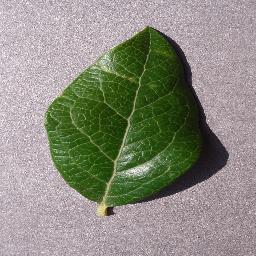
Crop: blueberry
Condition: healthy